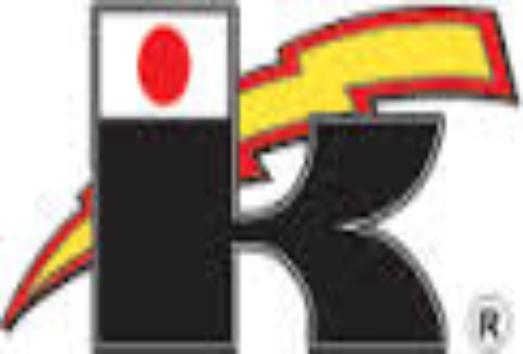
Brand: Kuwahara
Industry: Transportation